Professional wrestling holds

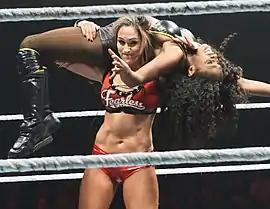
Nikki Bella holds the Argentine backbreaker rack on Naomi.

Also known as a "cobra twist", this hold begins with a wrestler facing their opponent's side. The wrestler first straddles one of the opponent's legs, then reaches over the opponent's near arm with the arm close to the opponent's back and locks it. Squatting and twisting to the side flexes the opponent's back and stretches their abdomen, which also means leaving their abs exposed and open to further holds, such as a claw to the victim's abs, or simply punching them. This move can also be applied to a seated opponent or rolling sideways while standing to ground them keeping the hold in place as well as possibly trying to score a pinfall if both the opponent's shoulders are touching the mat. The amateur wrestling analogue is the guillotine, also known as a "twister".